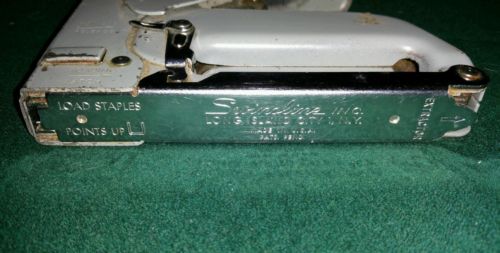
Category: stapler